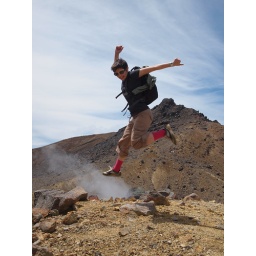
Taleen jumping over a steam cloud